Zemst-Bos

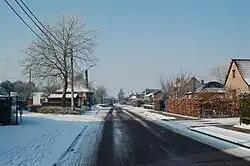
The center of the village, "Het Spilt", as seen in February 2012

Zemst-Bos is a village in Flemish Brabant, Belgium. It is part of the municipality of Zemst and has about 1,000 inhabitants.